List of the wettest tropical cyclones by country

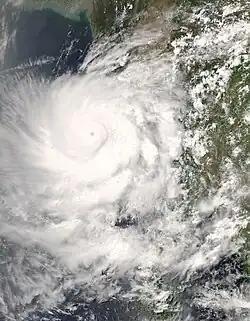
Cyclone Nargis near landfall

Typhoon Rusa caused of rain to fall at Naze on August 29–30, 2002. Typhoon Aere dropped of rain in the 65‑hour period ending at 1400 UTC on August 25, 2004, at Ishigakihima. Typhoon Agnes in August 1957 dropped of rainfall on Marcus Island. In 1972, Typhoon Rita dumped on Okinoerabu Shima.